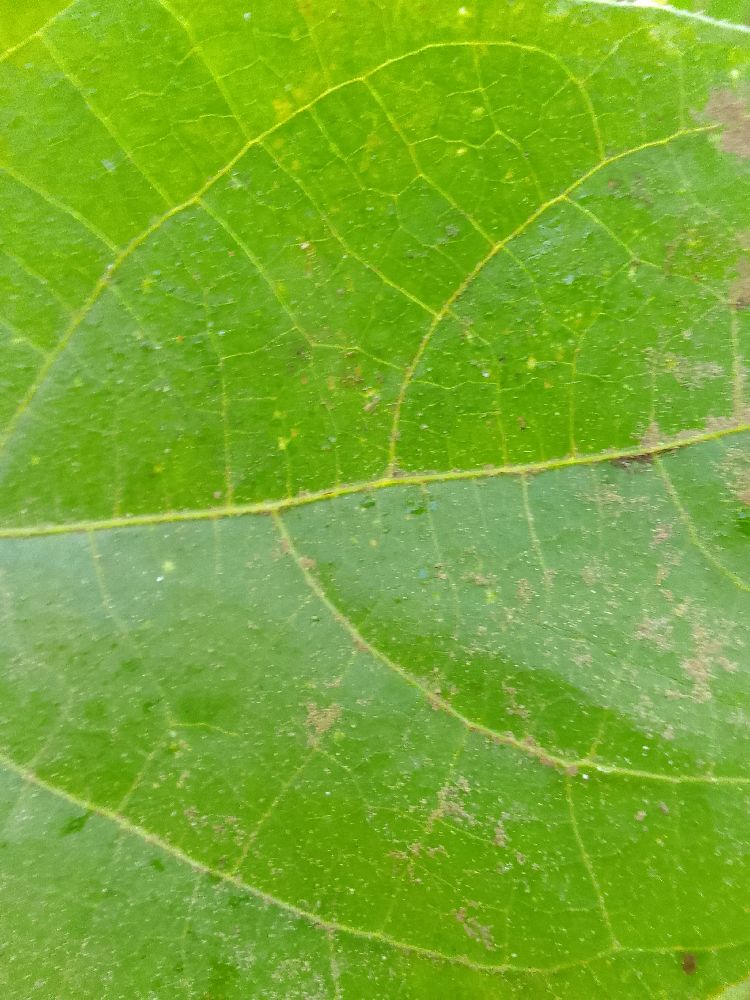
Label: healthy